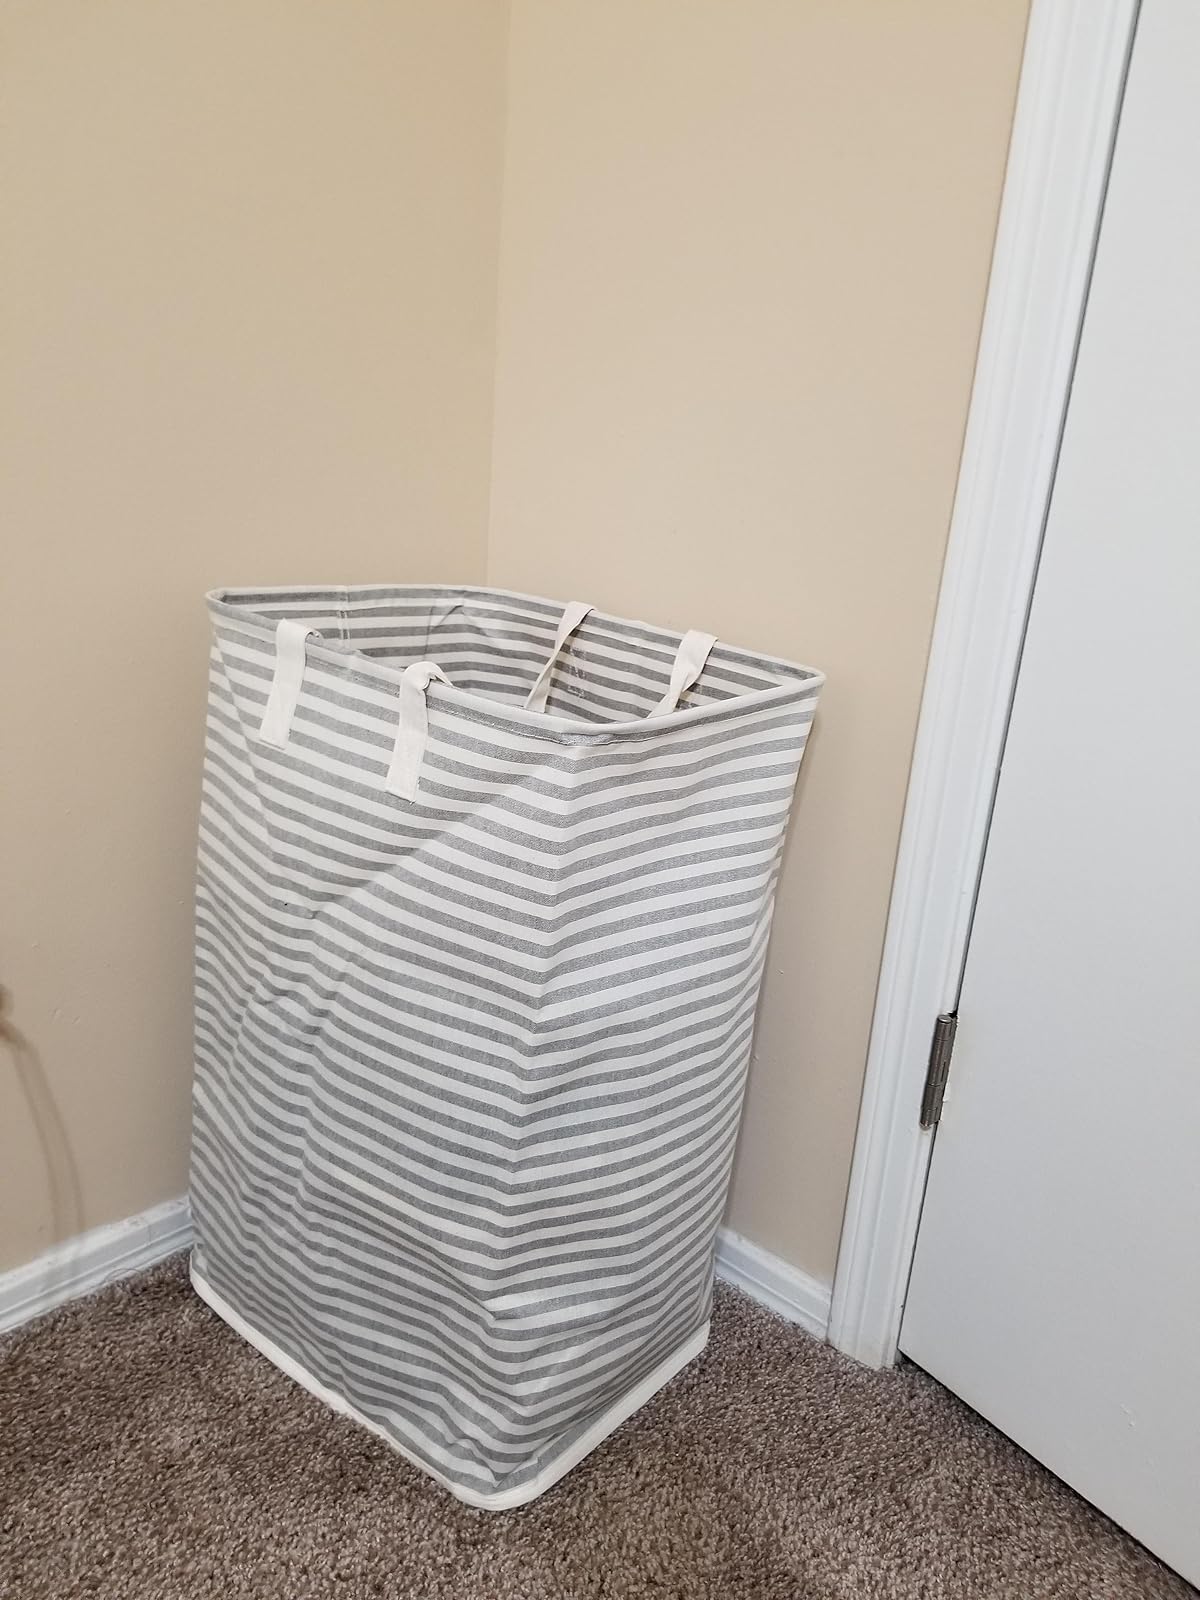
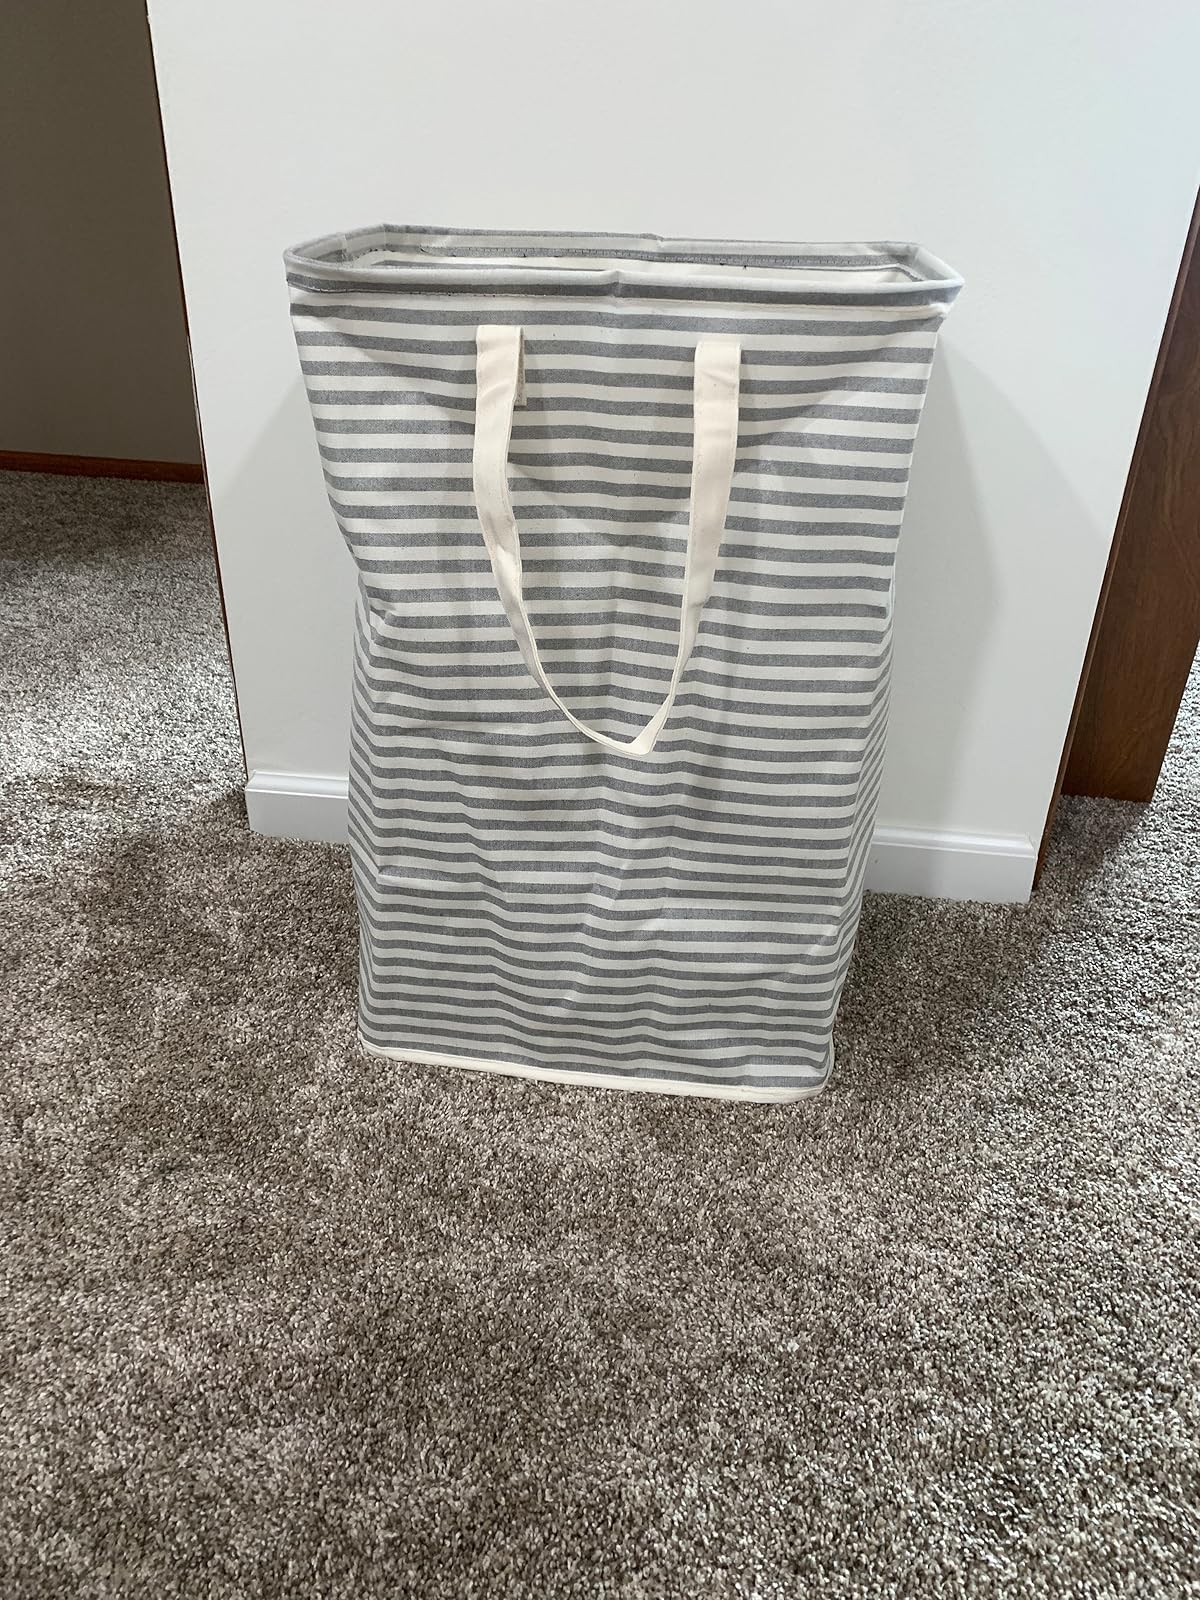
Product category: items_hamper
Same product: yes